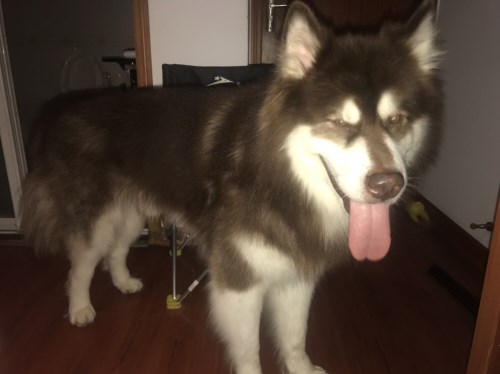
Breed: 1324-n000004-malamute